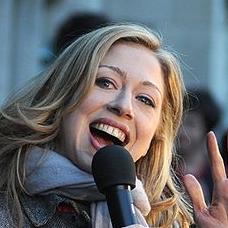
Age: 27